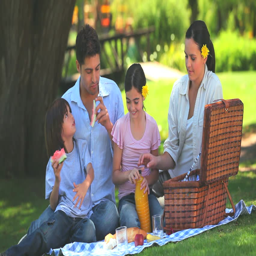
attractive family having a picnic in a park